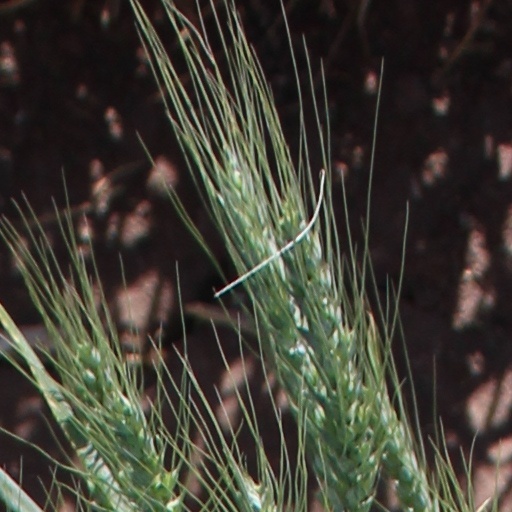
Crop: wheat